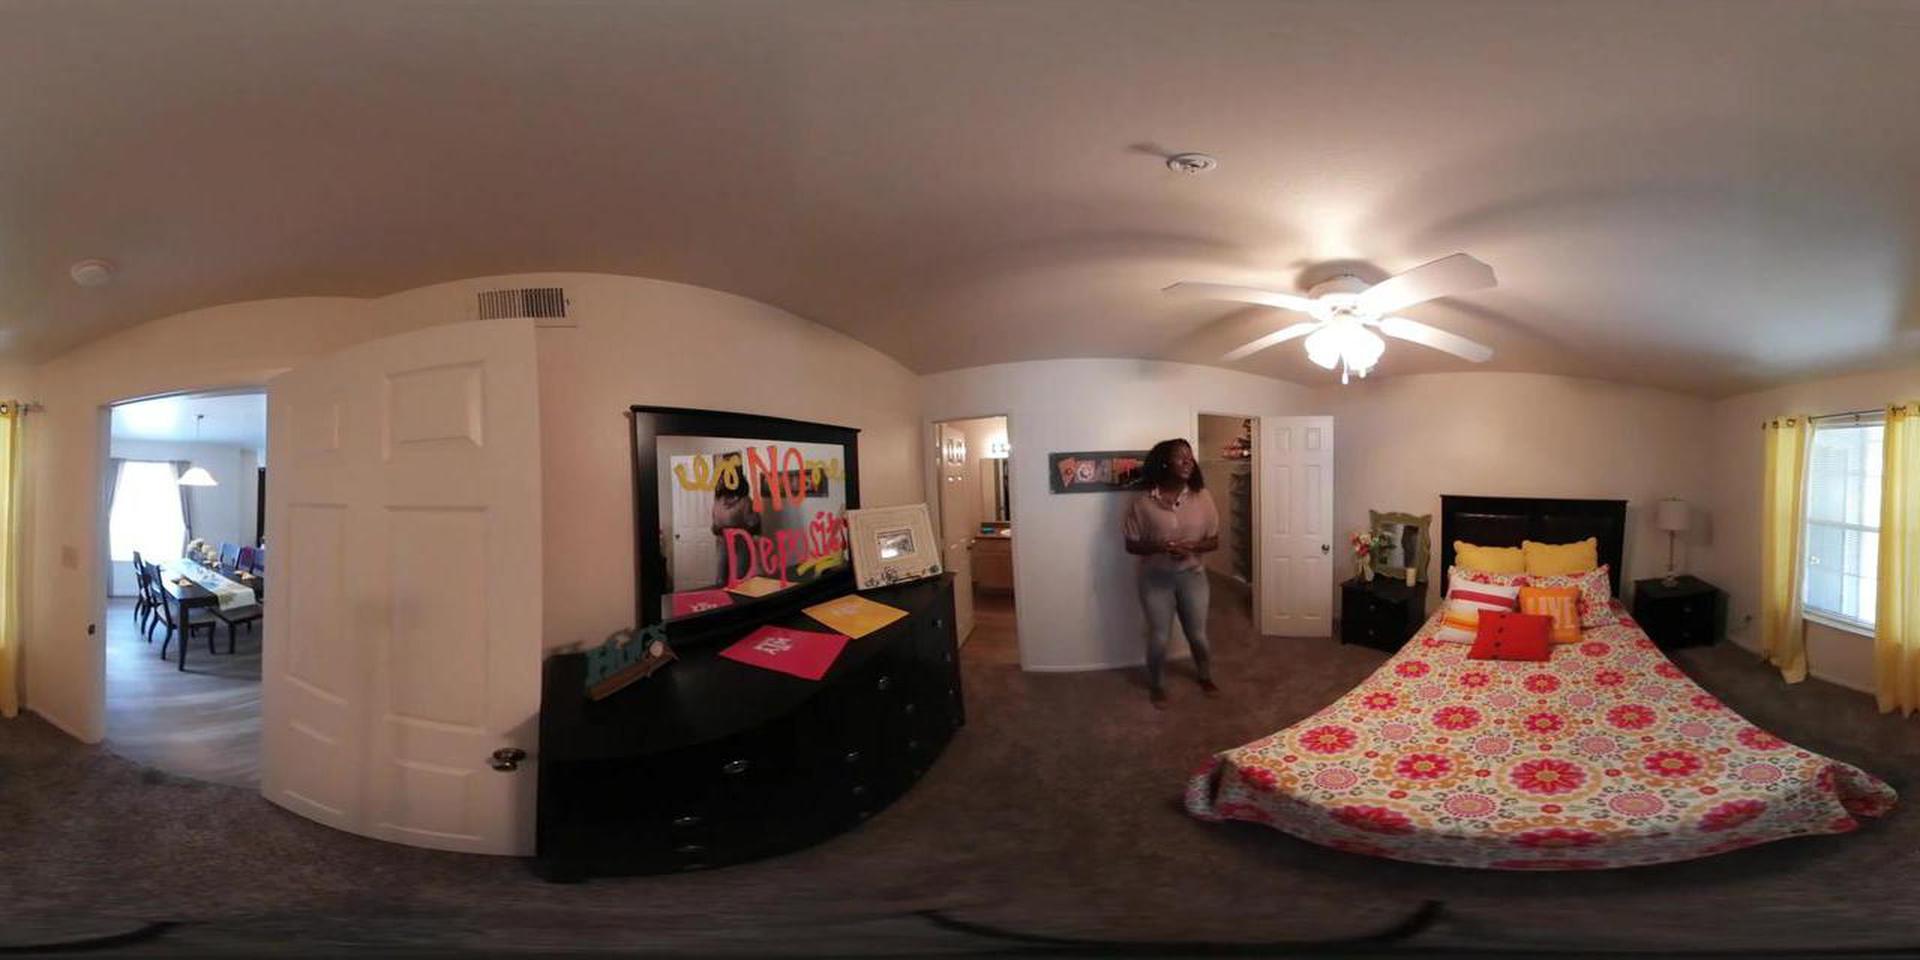
Referred object: the beige table lamp on the nightstand

Referred object: the colorful floral bedspread